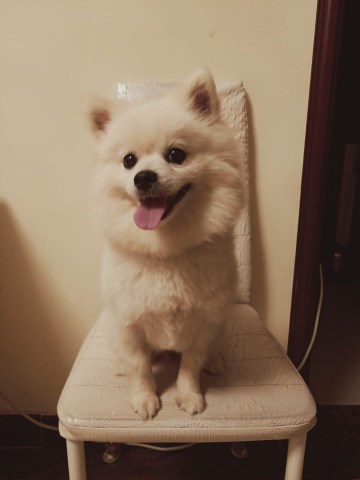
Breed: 1936-n000005-Pomeranian